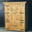
Label: wardrobe